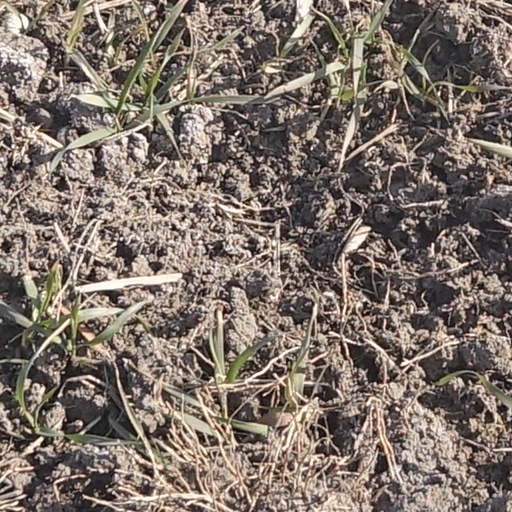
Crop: wheat